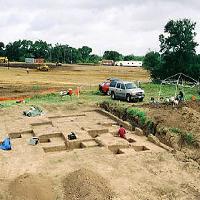
Weather: cloudy or overcast